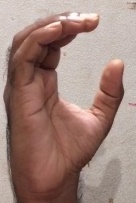
ASL sign: C